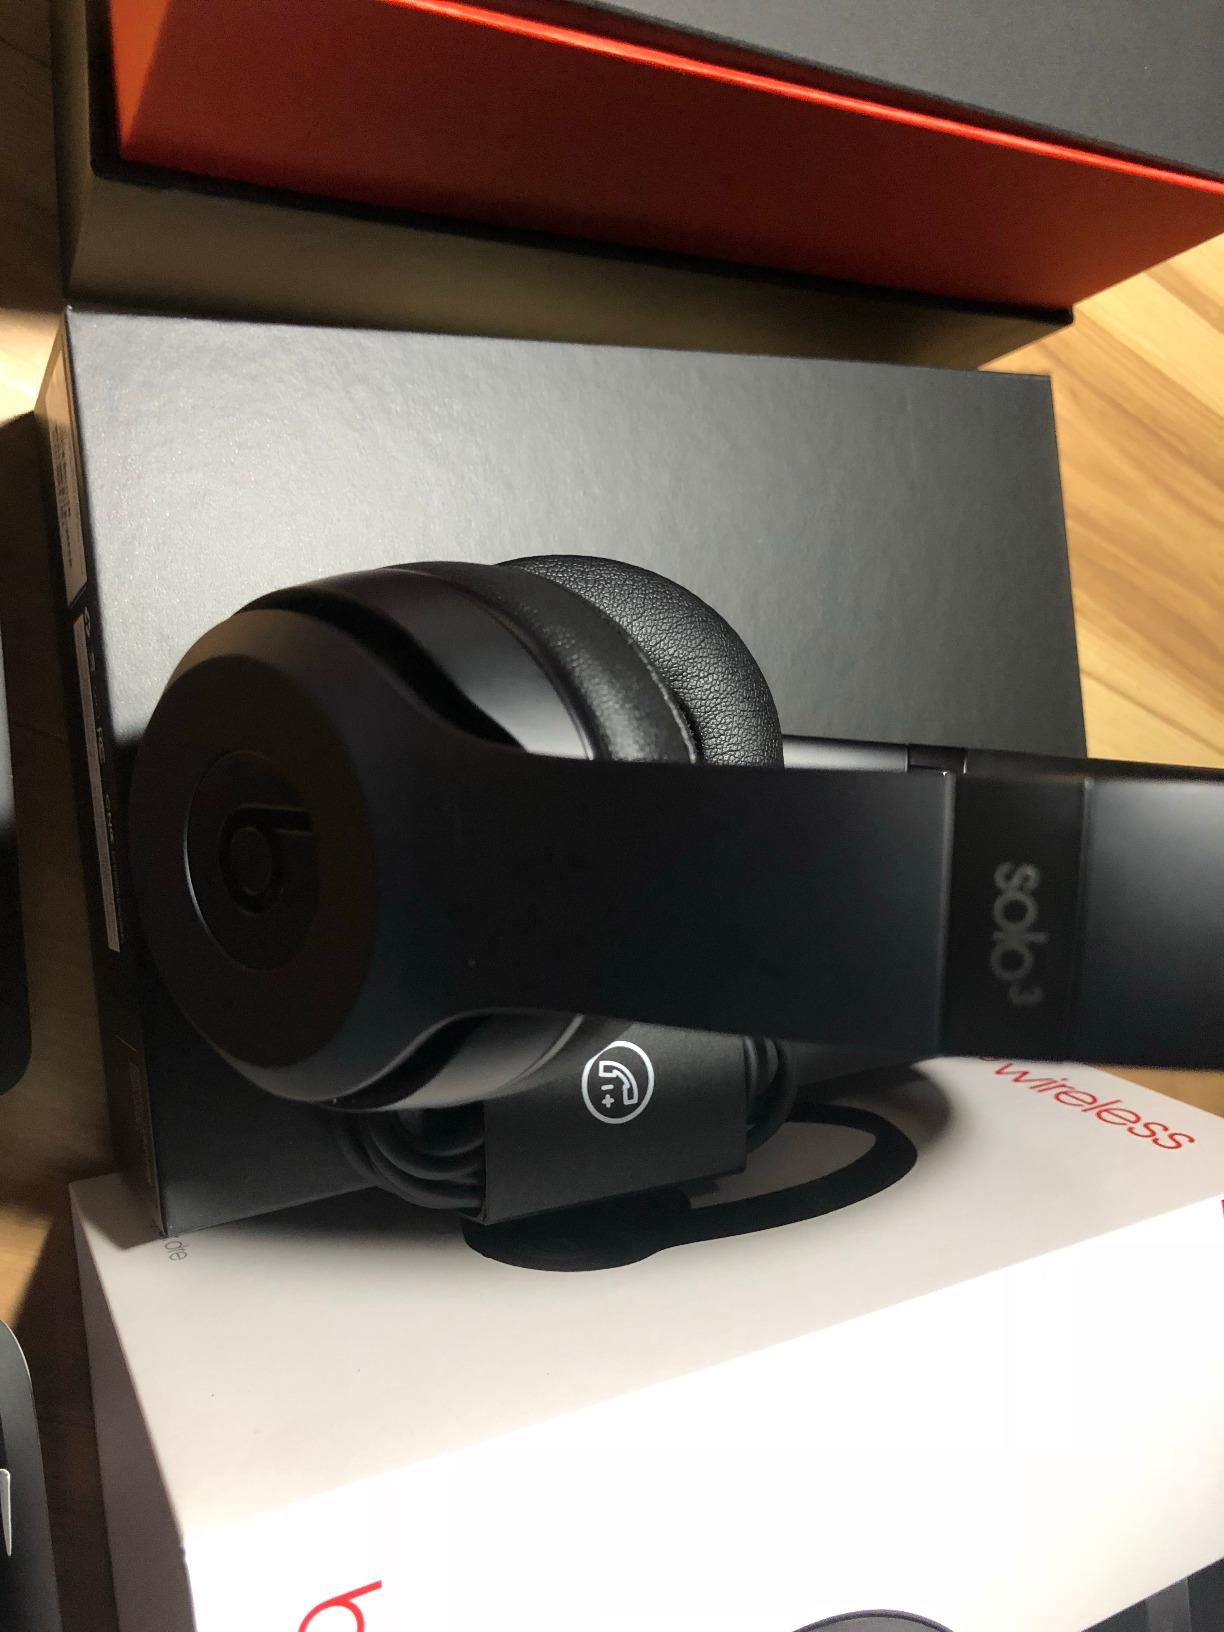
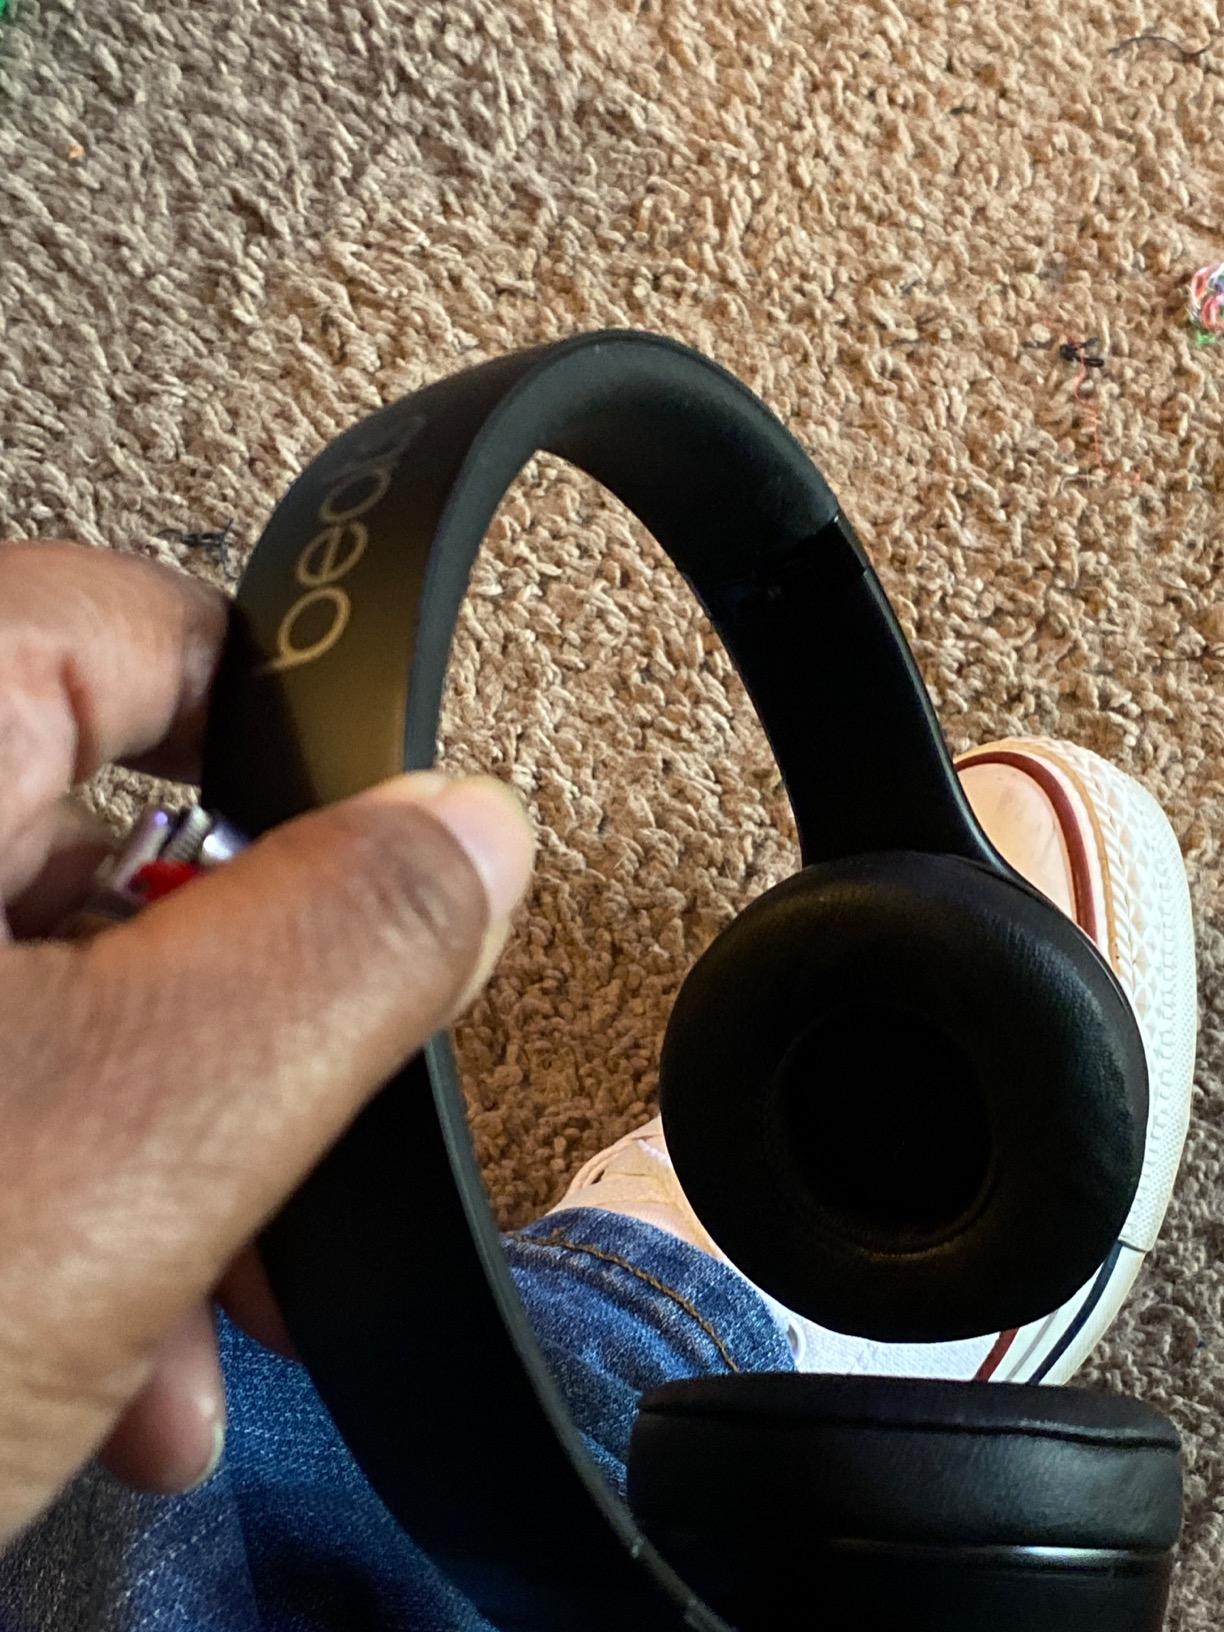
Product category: headphones
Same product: yes